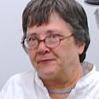
Age: 59